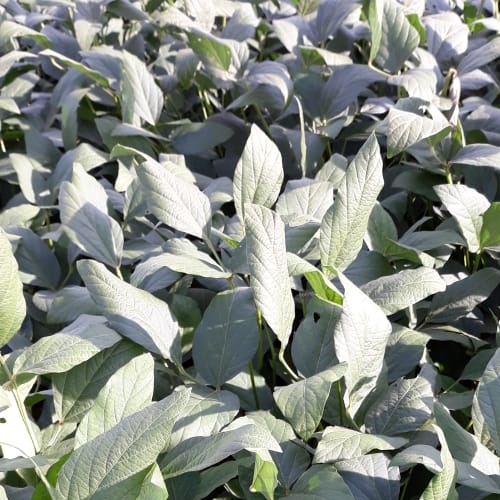
Label: Diabrotica_speciosa